Intel Active Management Technology

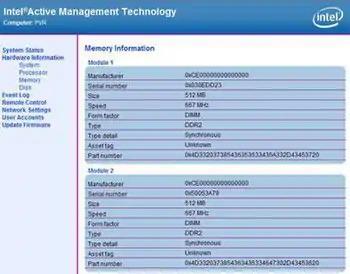
A part of the Intel AMT web management interface, accessible even when the computer is sleeping

Intel Active Management Technology (AMT) is hardware and firmware for remote out-of-band management of select business computers, running on the Intel Management Engine, a microprocessor subsystem not exposed to the user, intended for monitoring, maintenance, updating, and repairing systems. Out-of-band (OOB) or hardware-based management is different from software-based (or in-band) management and software management agents.